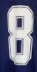
Number: 8